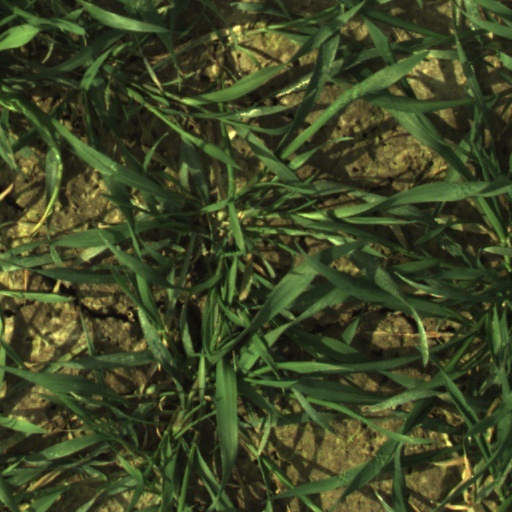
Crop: wheat